Brassie

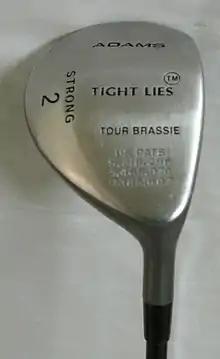
A Strong 2 wood

Brassie is the old traditional name for a wood No. 2 golf club. Brassies have a loft that is higher than that of a driver, but less than a 3 wood.